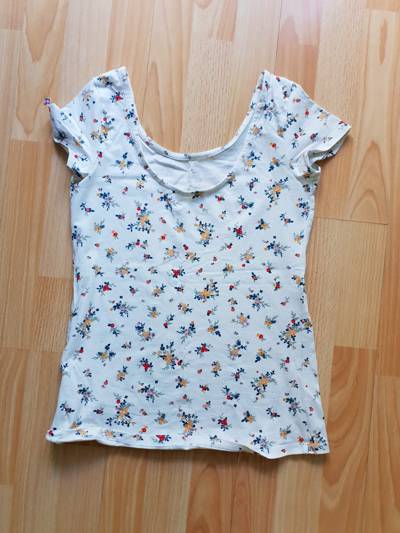
Waste category: clothes